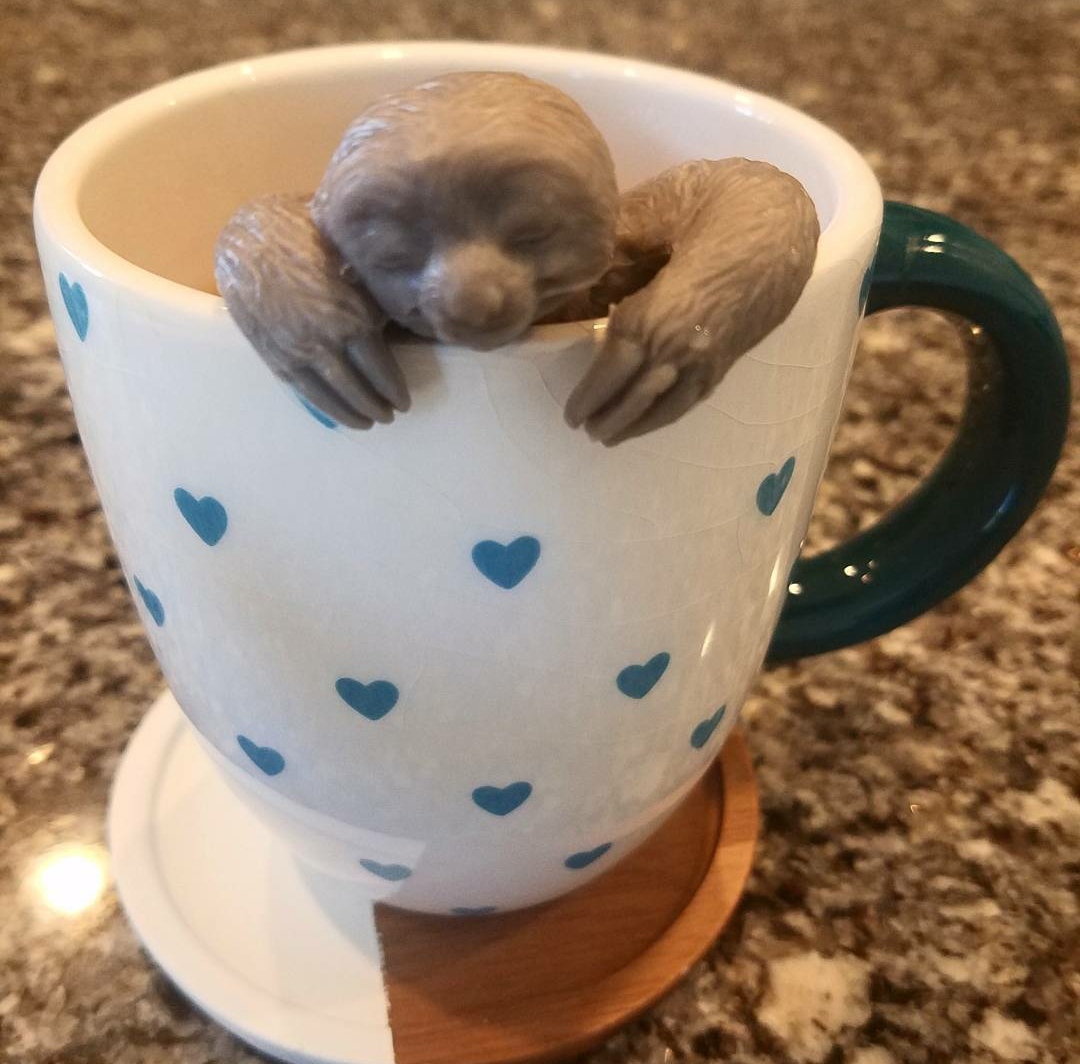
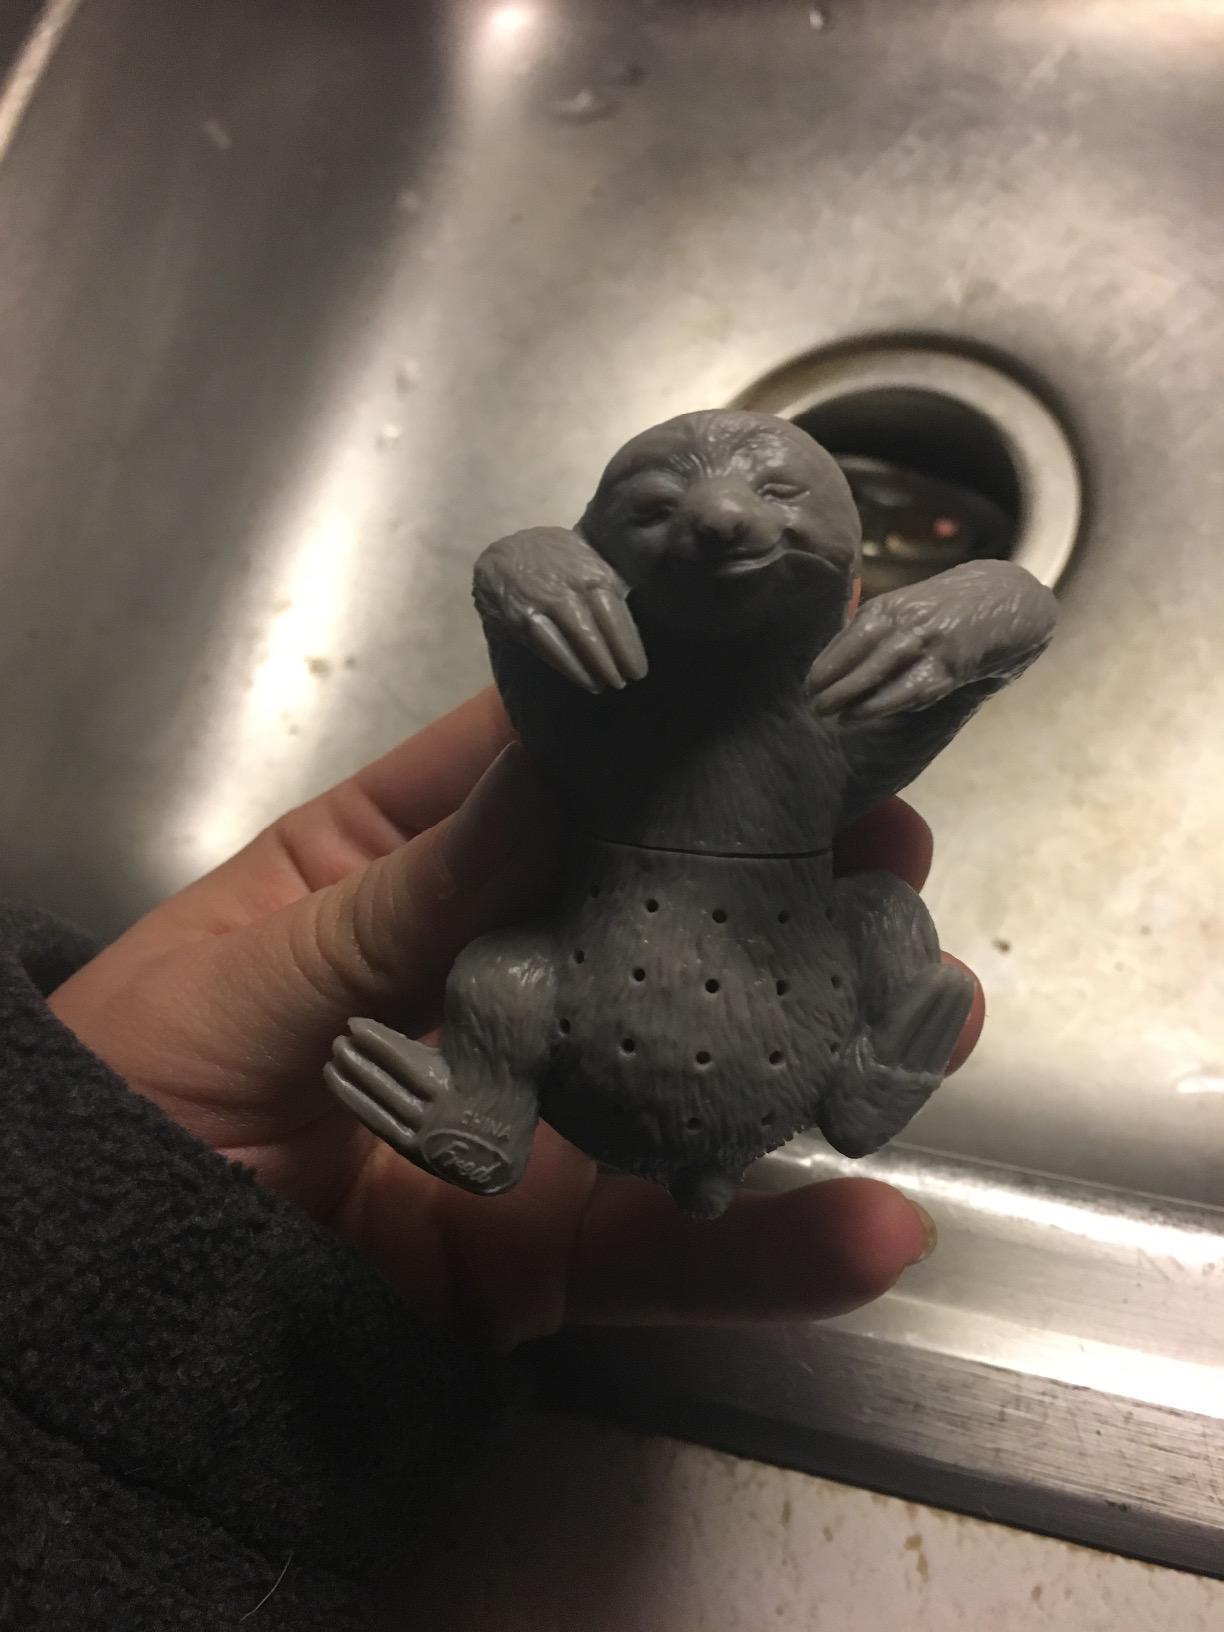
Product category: items_tea
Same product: yes